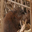
Label: beaver